Answer in natural language. Considering the relative positions, is Doorway above or below black lshaped countertop? Choose between the following options: above or below
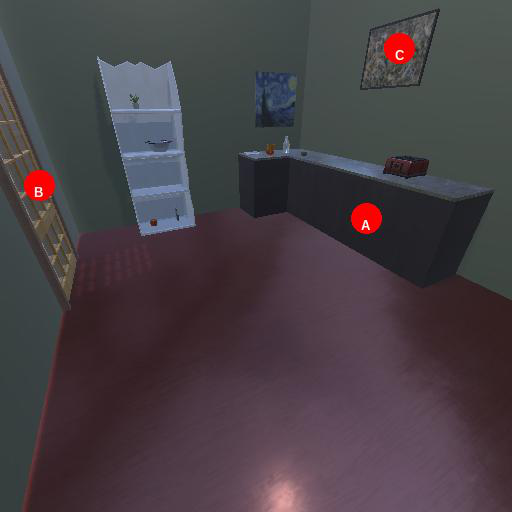
<answer>below</answer>